Iris petrana

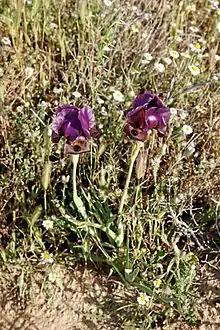

It is found in southern Jordan, (near the town of Tafilah) and also in Israel, mainly the Negev desert. It is also found on the eastern side of Wadi Araba in the Dead Sea basin (which is between Jordan and Israel).